Lard of the Dance

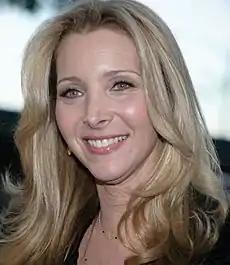
Lisa Kudrow guest starred as Alex

The episode originated from a conversation between Jane O'Brien and Mike Scully about how girls always want to grow up so fast, as Scully has five daughters. The idea for the subplot came from Jace Richdale, who came up with Homer stealing grease for business, having read about in a magazine. Several aspects of the characters used throughout the episode had been improvised significantly by Lisa Kudrow. Ron Hauge, a writer for "The Simpsons", came up with the initial character of Alex, and Jane O'Brien named the character after her best friend. The scene showing Homer's hemorrhaged eye as Groundskeeper Willie strangles him got a big laugh in the studio. Mike Scully comments that he now uses it in college clip shows.